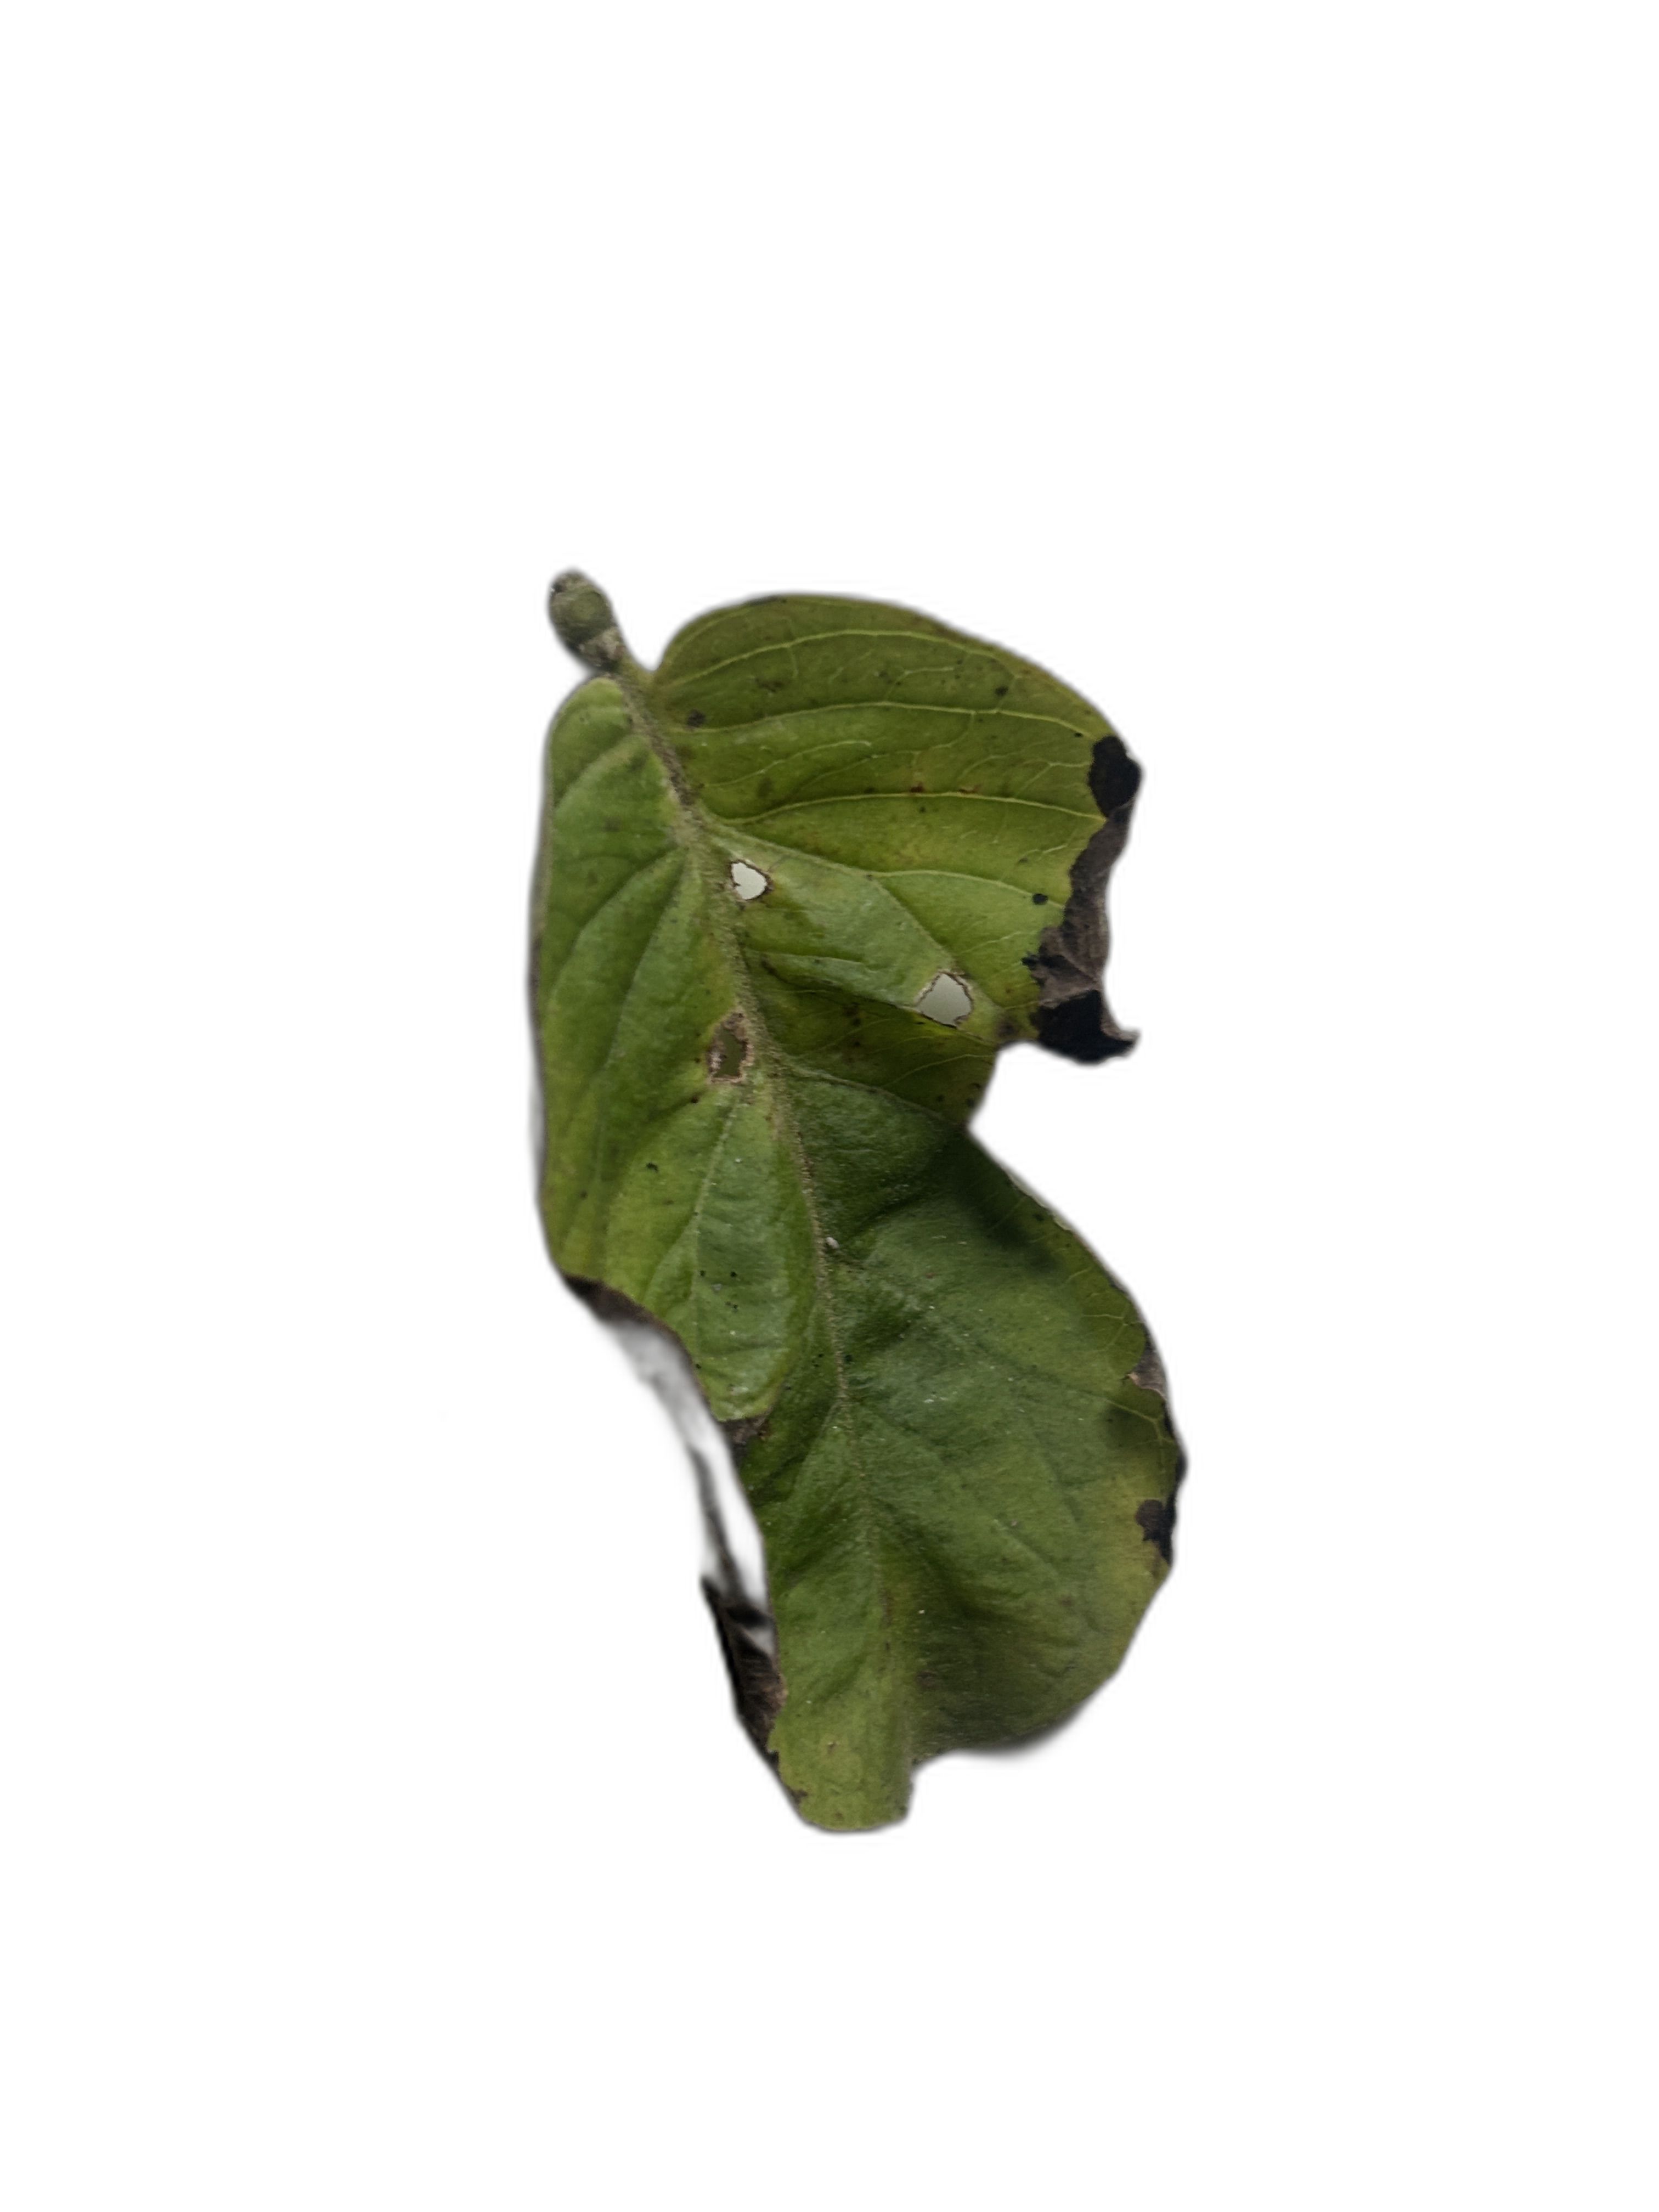
Plant part: leaf
Disease: Canker